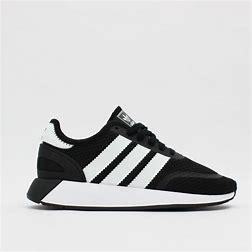
Brand: Adidas
Model: N 5923